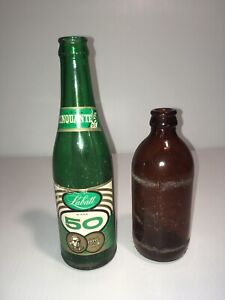
Waste category: glass